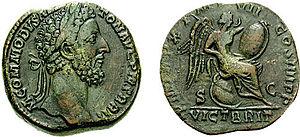
184 est une année bissextile commençant un mercredi.